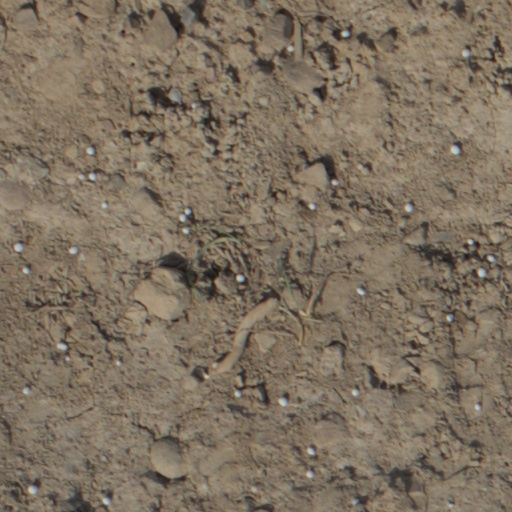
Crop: wheat